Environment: real
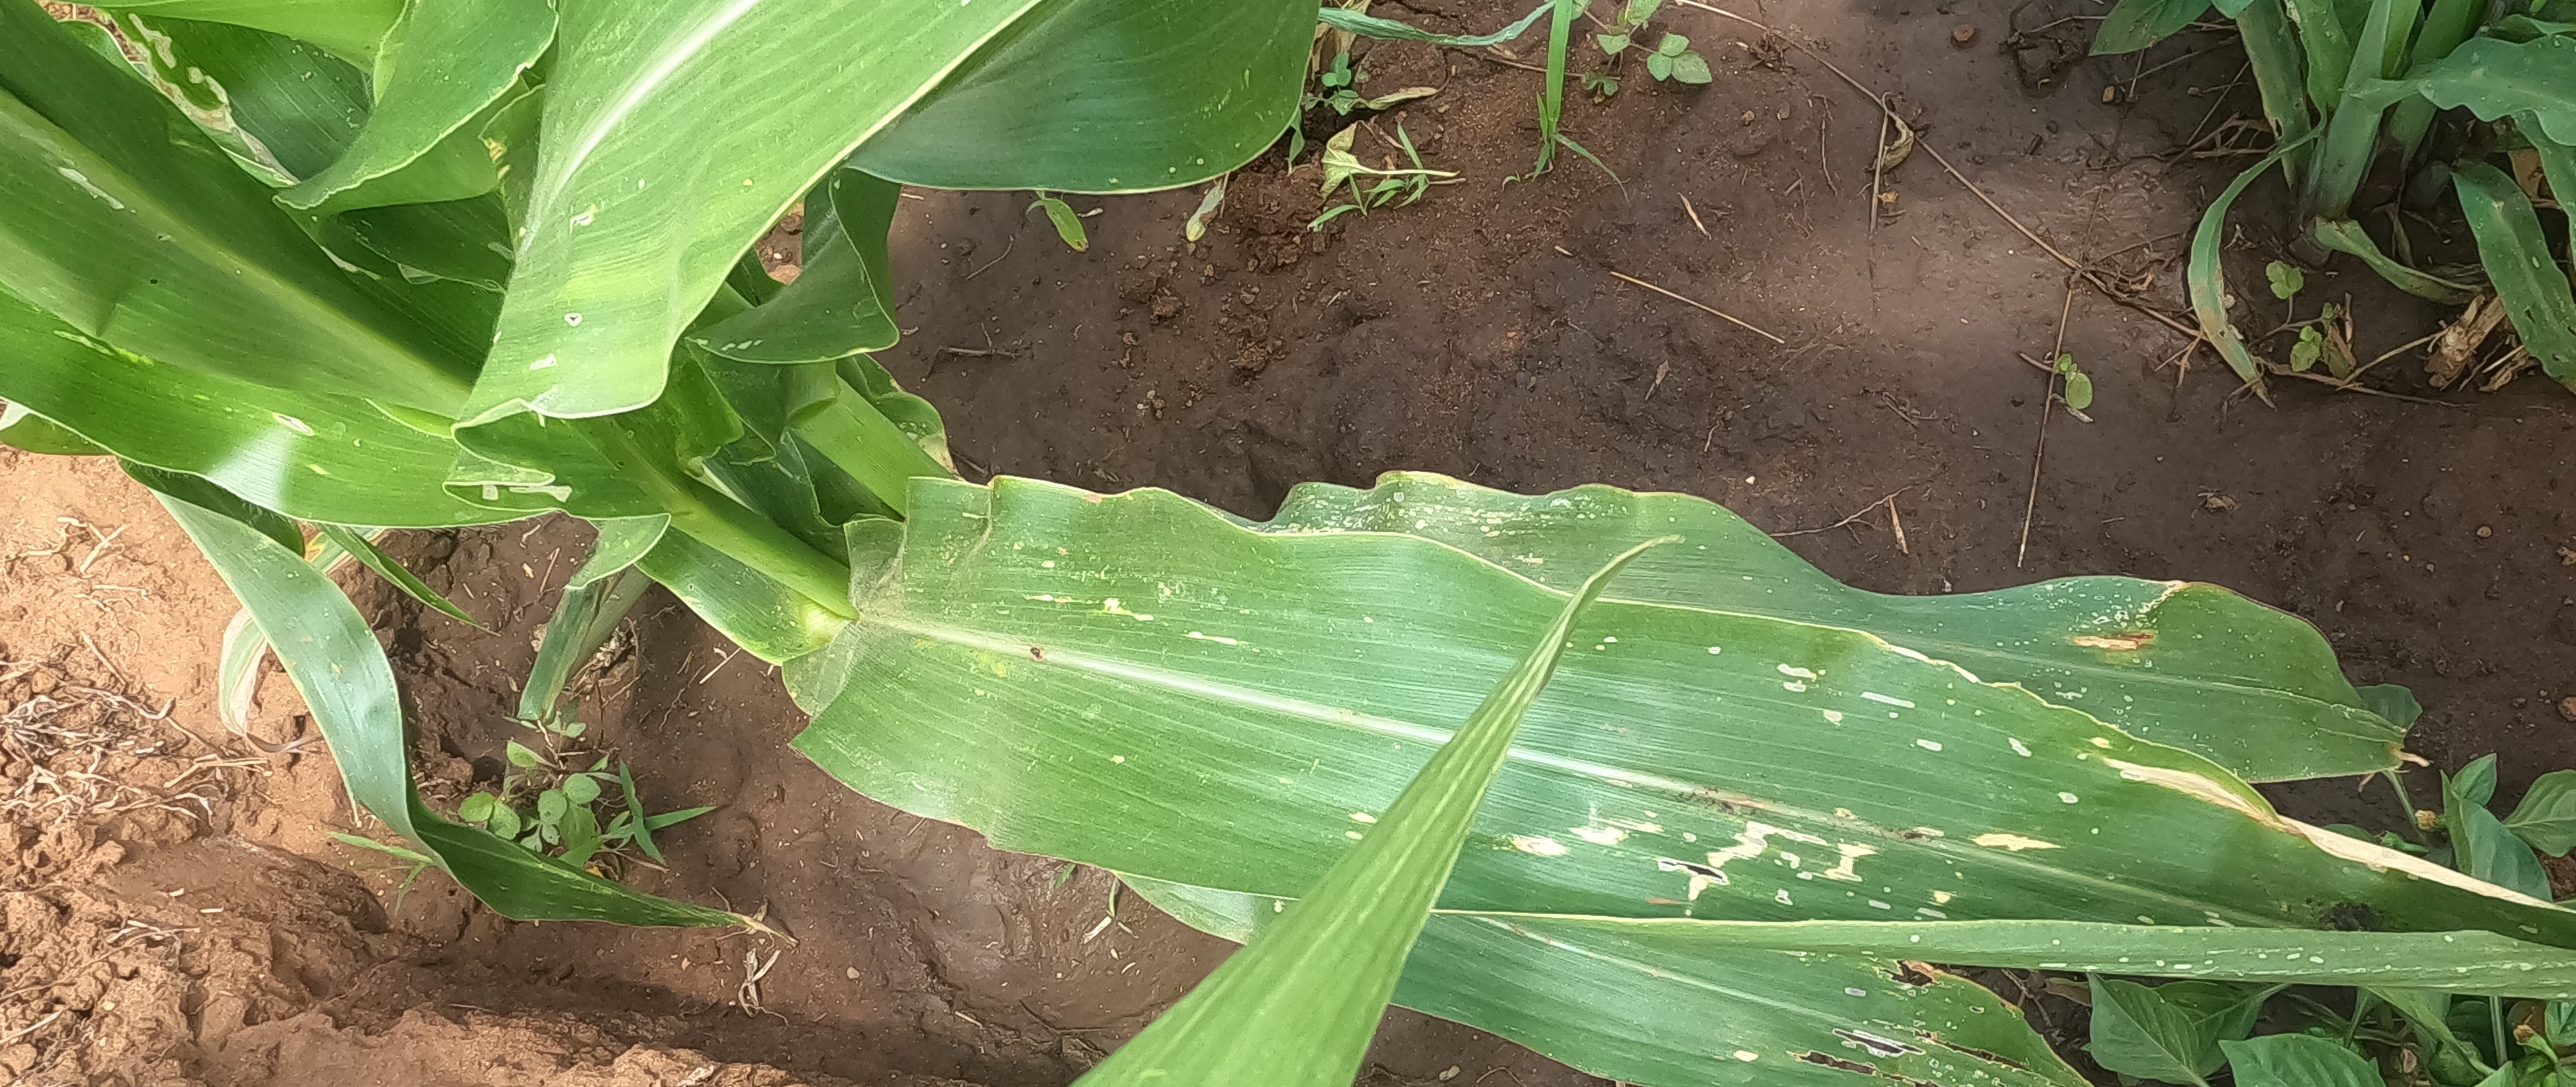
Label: fall_armyworm